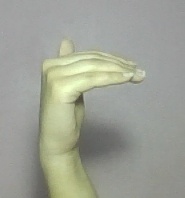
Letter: khaa